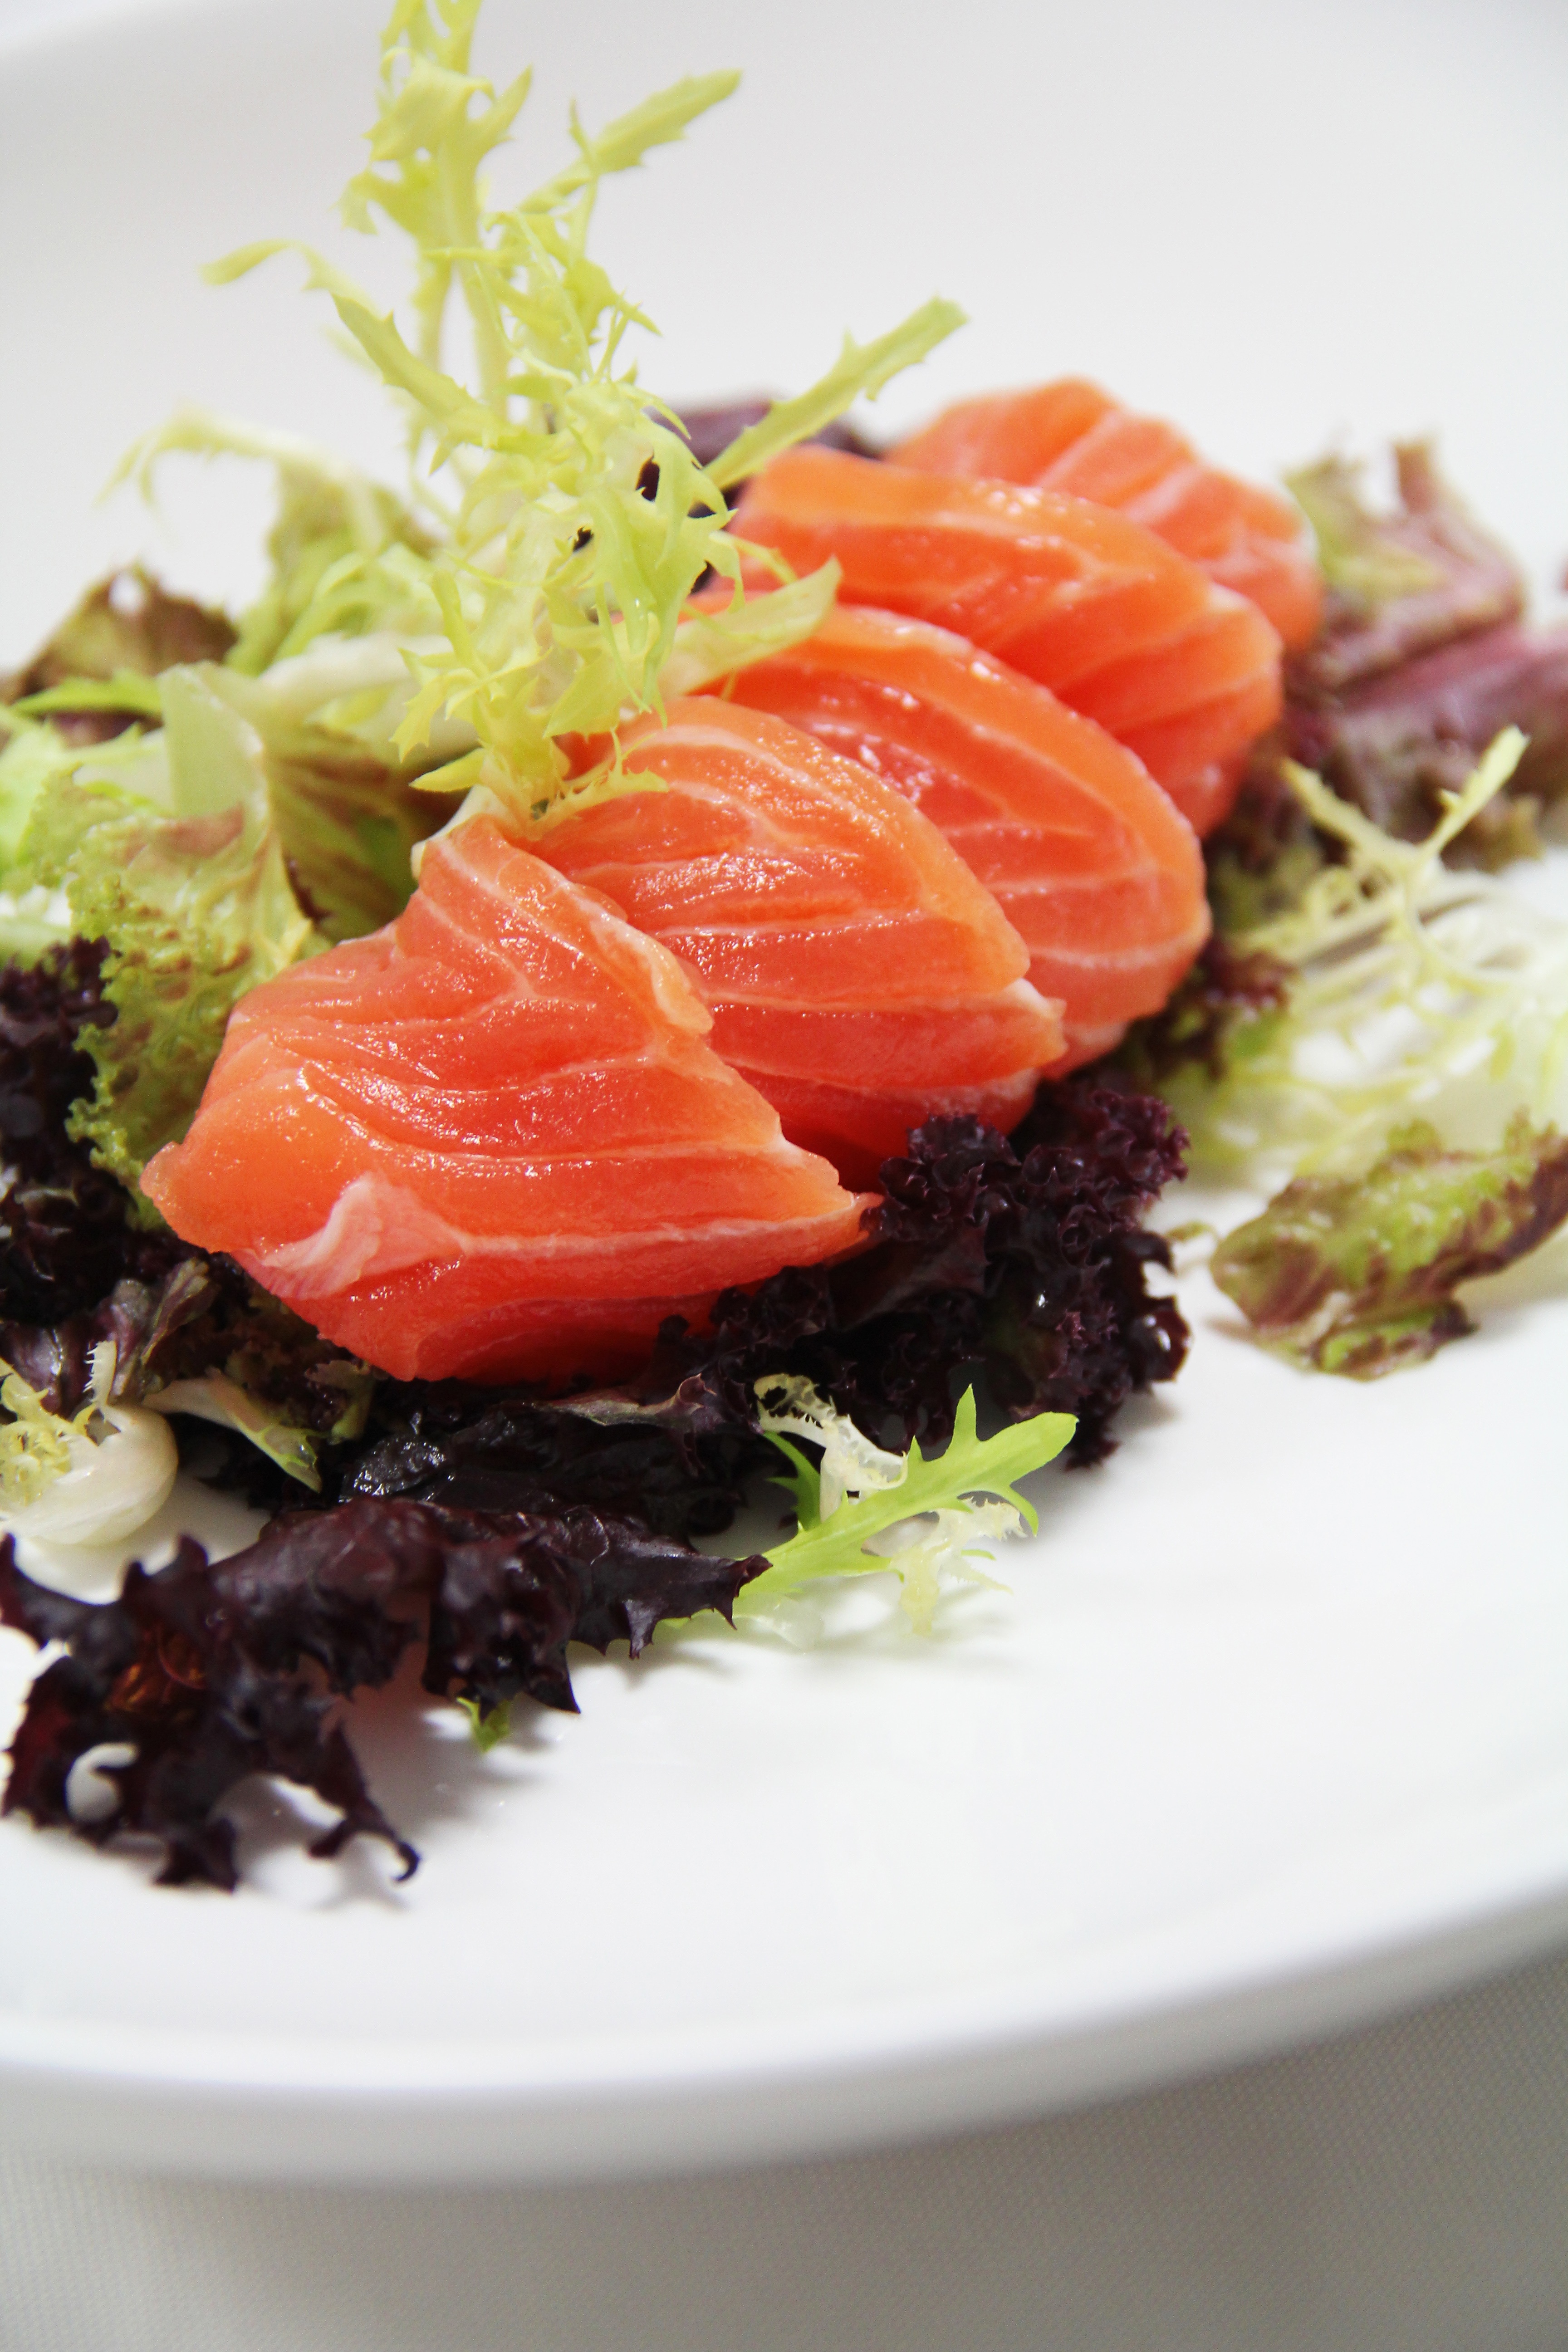
dish, meal, food, produce, seafood, fish, meat, cuisine, asian food, sushi, sashimi, salmon, hors d oeuvre, smoked salmon